Raby, Catherine Field

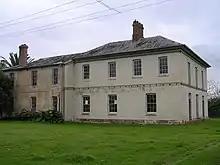
Side view of the house

The imposing two storeys mid Victorian painted brick house , is characterised by a low pitched hipped, slate roof with several prominent brick chimneys. It formerly possessed double verandahs with lacework balustrading, flat cast iron columns and concave corrugated iron roofing. Some of the original cast iron fabric survives on site. The homestead retains multi-paned double hung windows and an impressive front door.